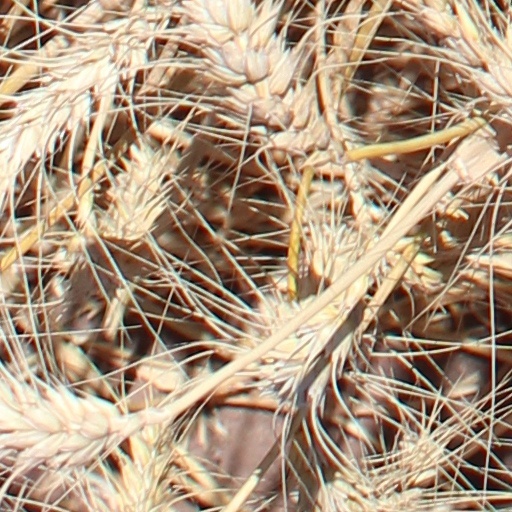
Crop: wheat